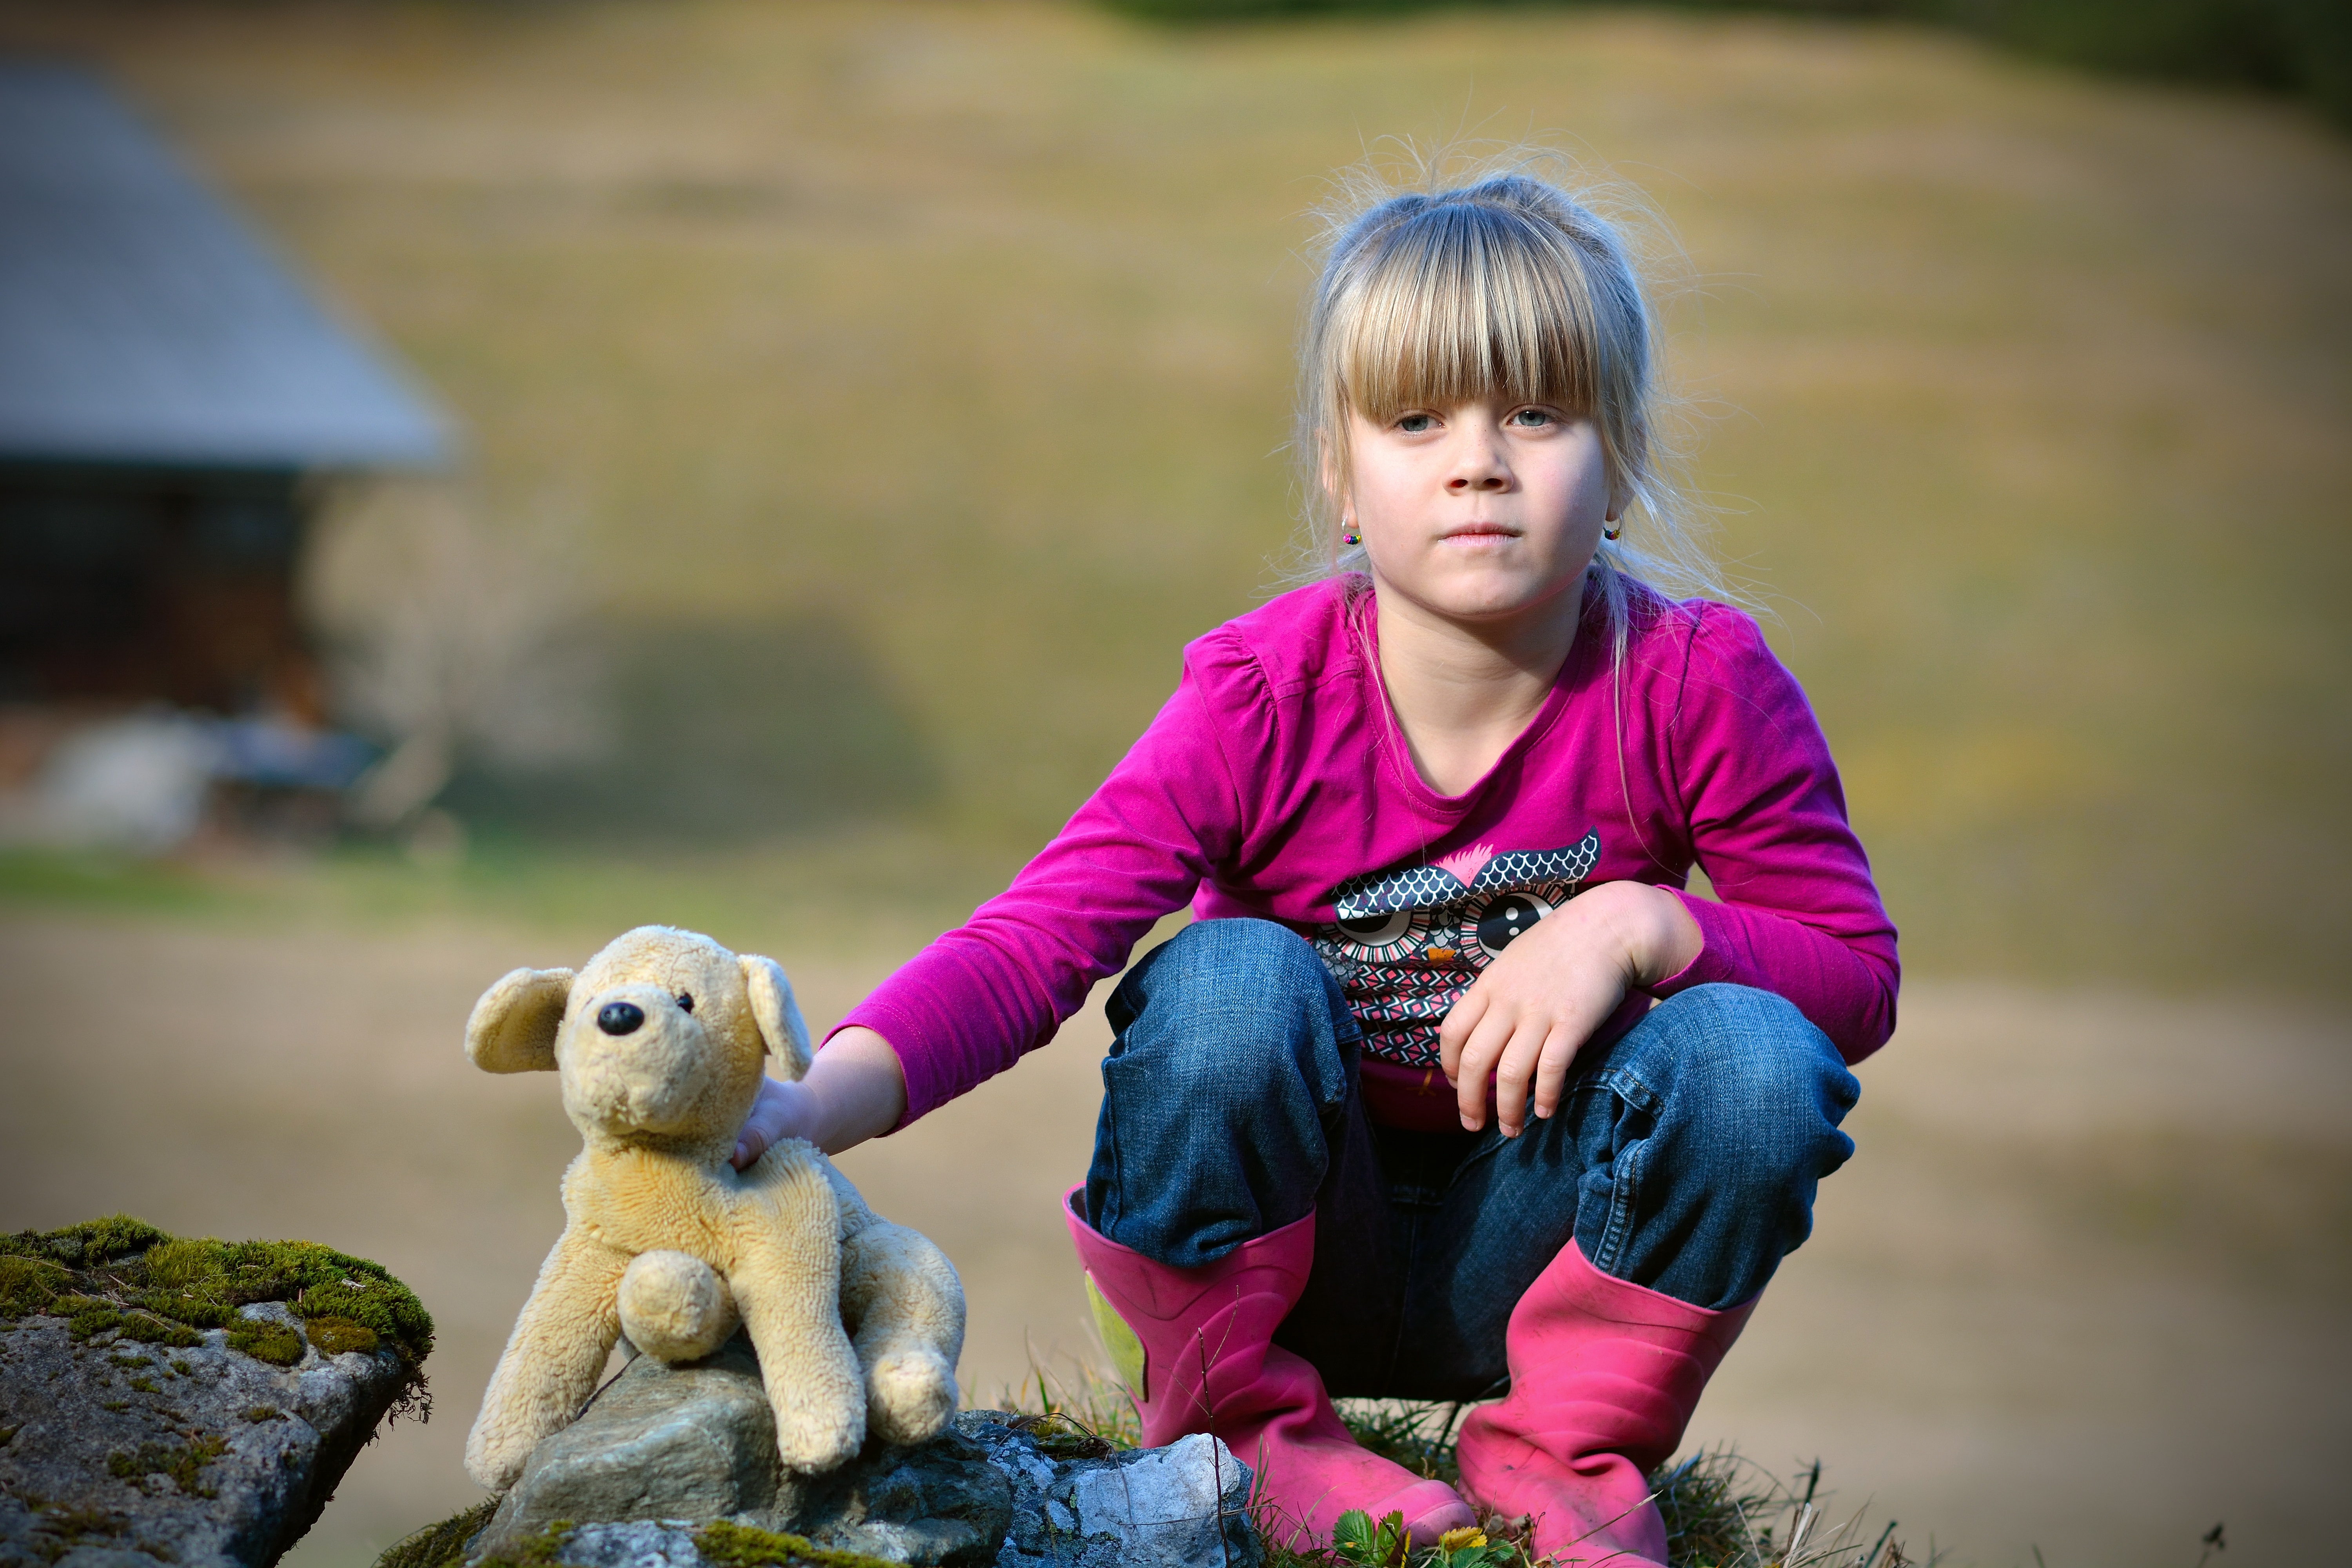
nature, person, people, girl, play, spring, color, child, toddler, stuffed animal, portrait photography